Herbert R. Temple Jr.

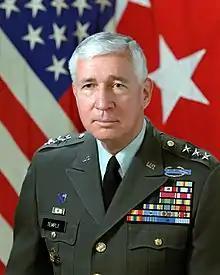
Temple as Chief of the National Guard Bureau in 1990

Lieutenant General Herbert Ralph Temple Jr. (February 28, 1928 – December 28, 2024) was an American military officer who served as Chief of the National Guard Bureau.